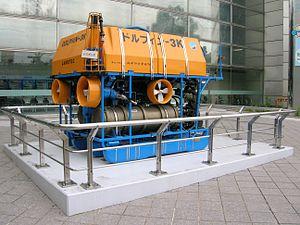
Le ROVDolphin-3K est un robot sous-marin de recherche océanographique japonais appartenant à la Japan Agency for Marine-Earth Science and Technology mis en service de 1988 à 2002.